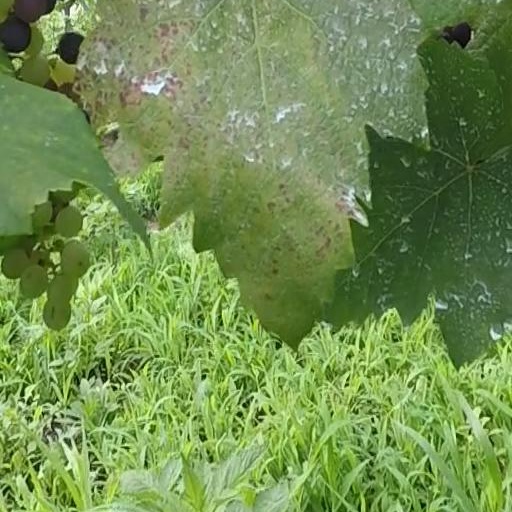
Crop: grape